Illicium floridanum

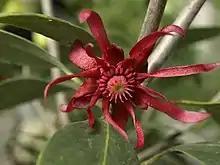
Maroon petals on the "Illicium floridanum"

Illicium floridanum (also known as purple anise, Florida anise, stink-bush, or star-anise) is an evergreen shrub native to the Gulf Coast area of the Southern United States, from Florida to Louisiana.